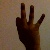
The image shows a hand gesture representing the number 9 in Indian Sign Language.